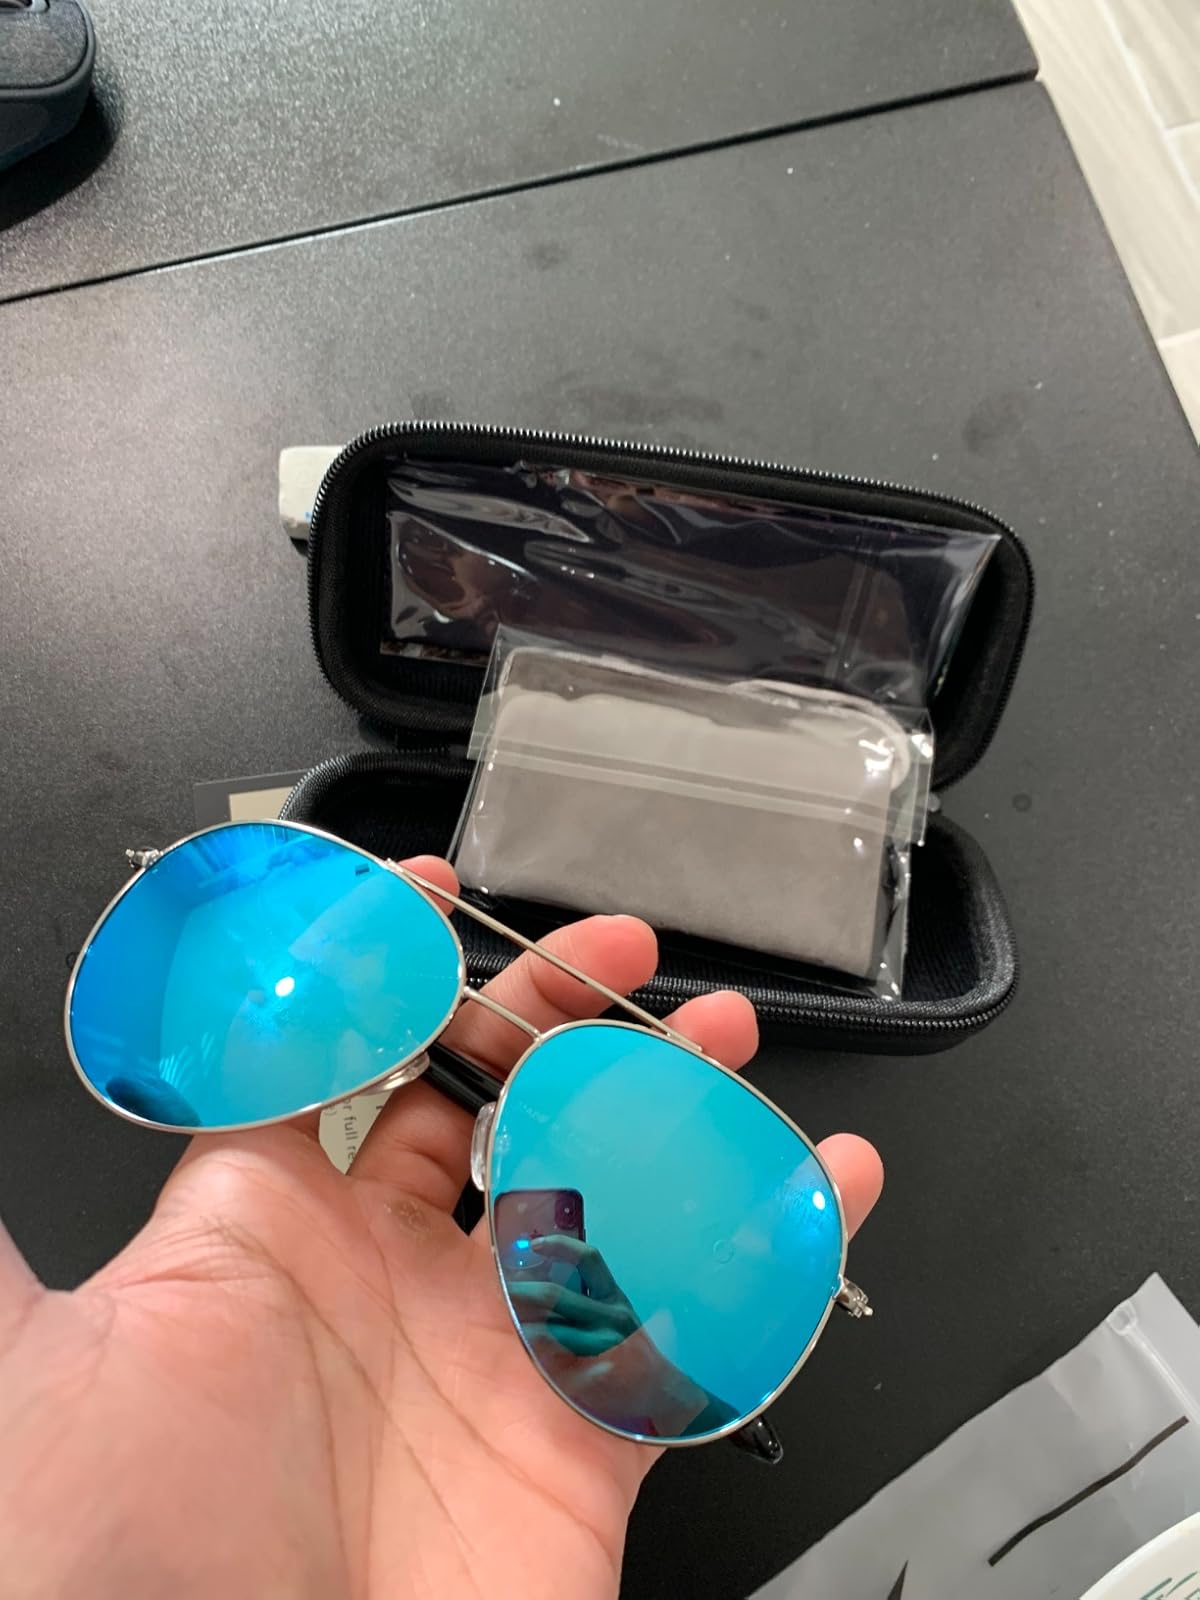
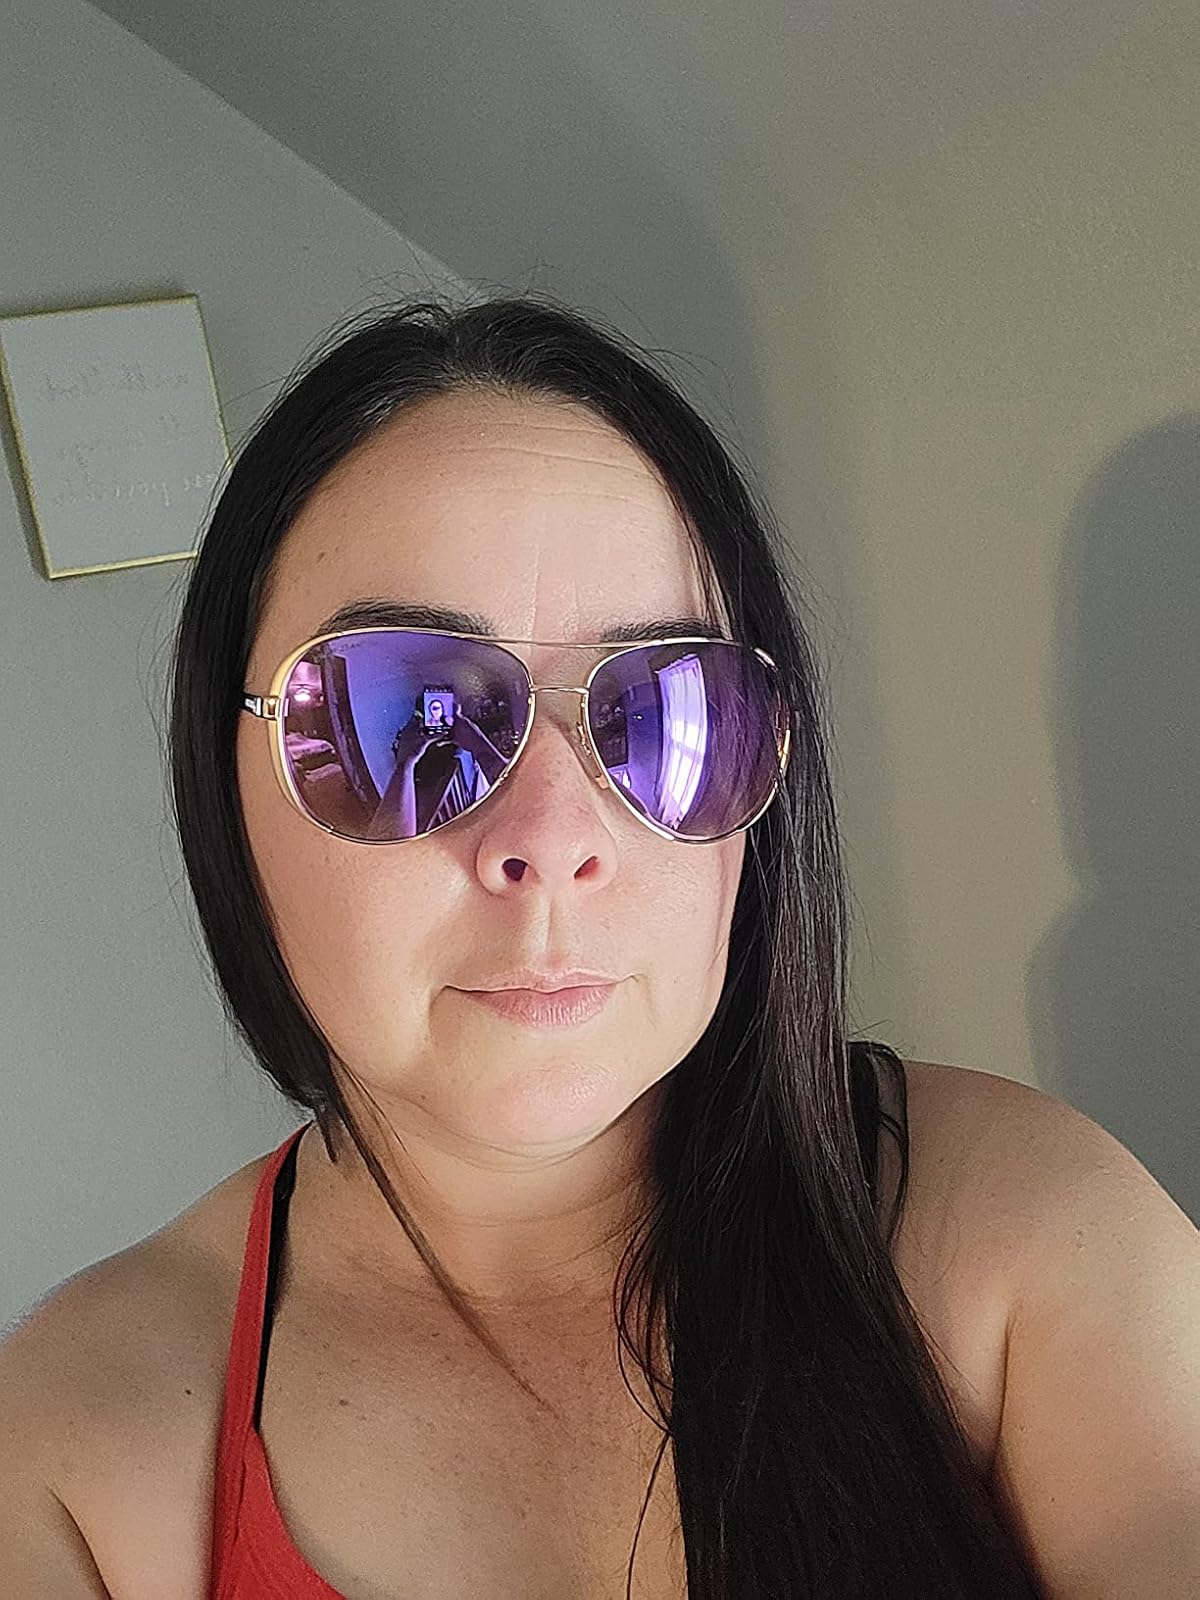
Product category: accessories_sunglasses
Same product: no